Dark Souls II

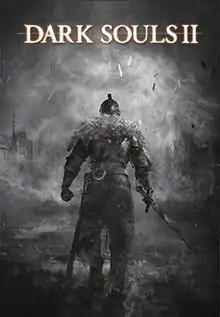

is a 2014 action role-playing game developed by FromSoftware and published by Bandai Namco Games. The second installment of the "Dark Souls" series, it is set in the kingdom of Drangleic and follows an undead traveler searching for a cure to their affliction. Despite the new setting, the presentation and gameplay, along with certain lore connections, remain similar to "Dark Souls", with notable differences including further penalty for repeated deaths via a "hollowing" mechanic.